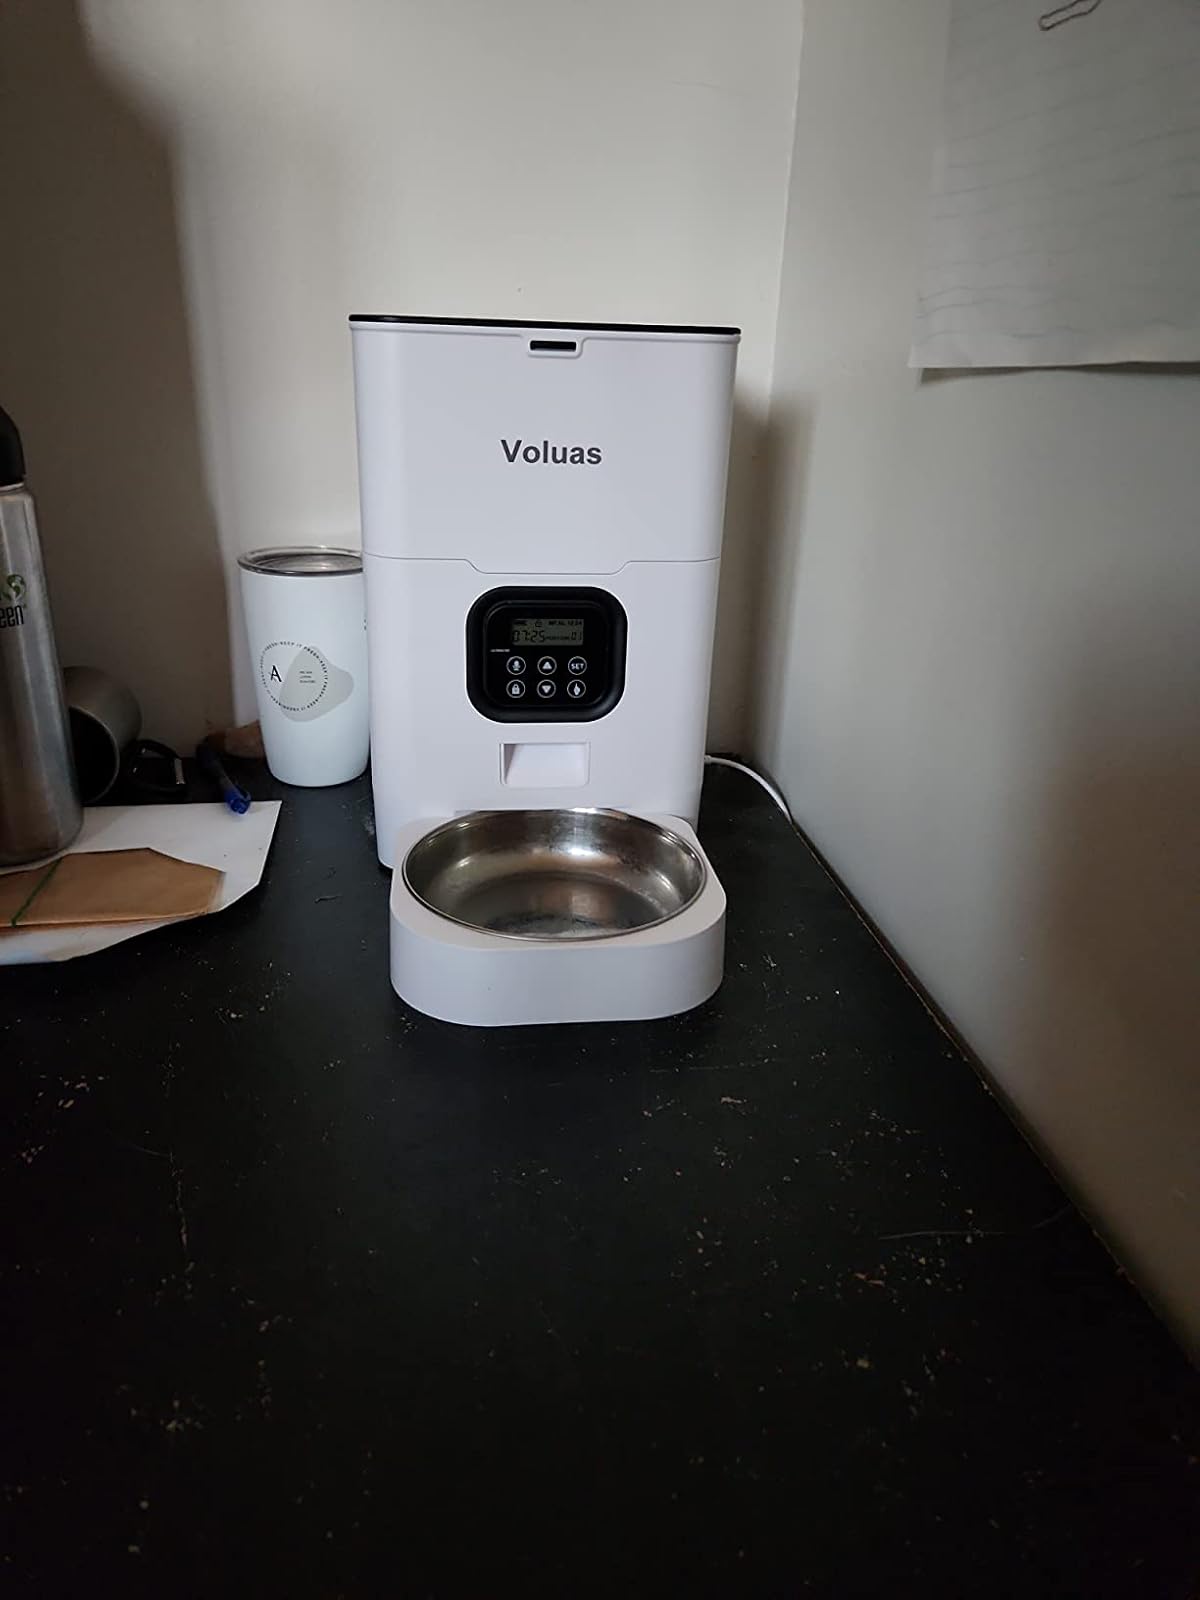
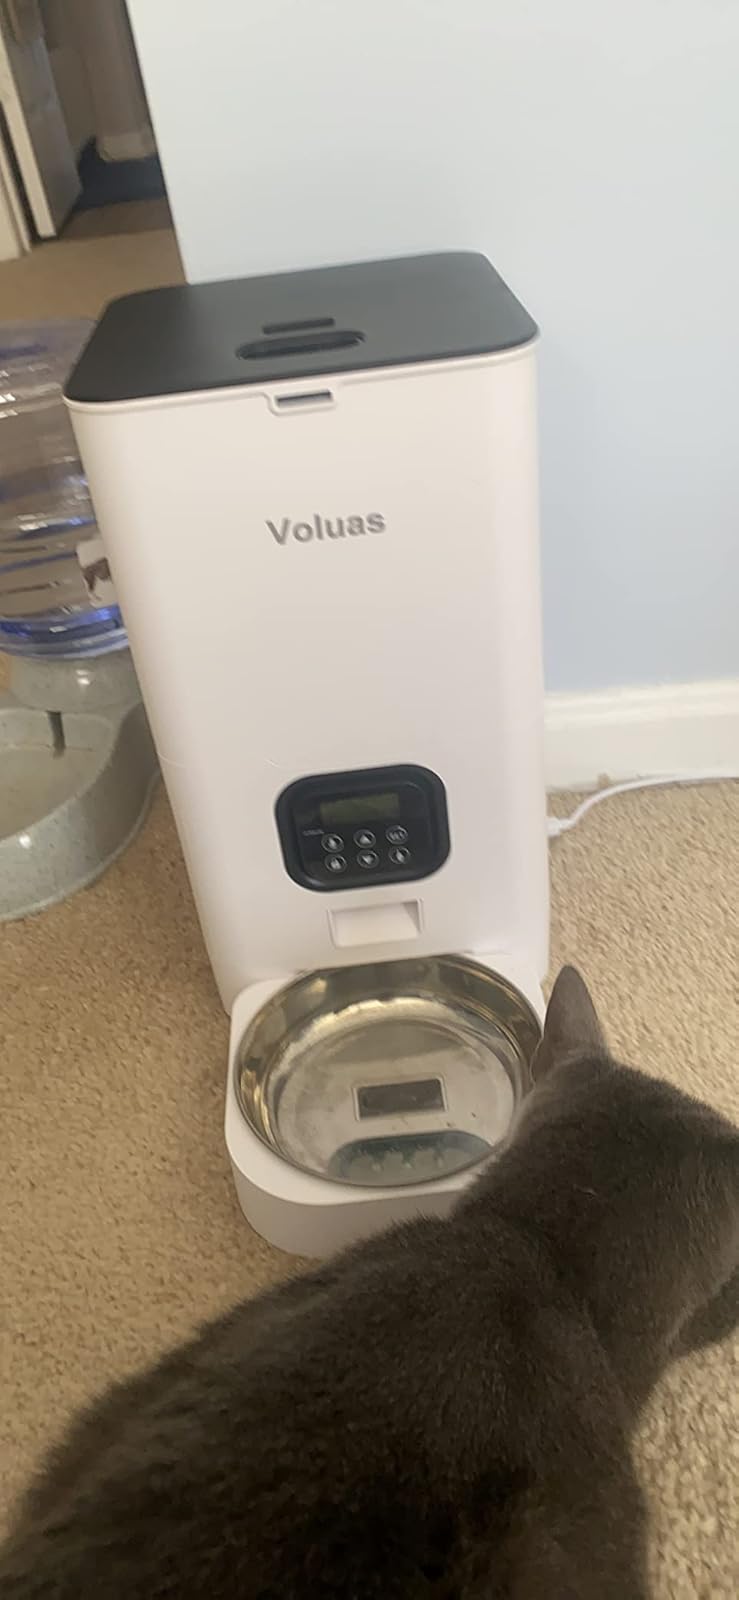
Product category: items_feeder
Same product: yes